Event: Nepal Earthquake
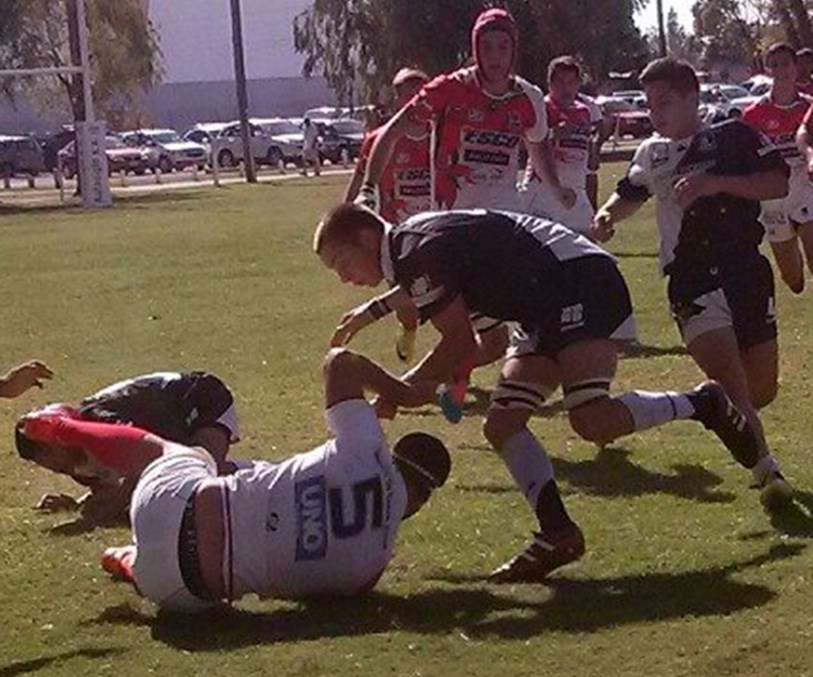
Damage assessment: no_damage